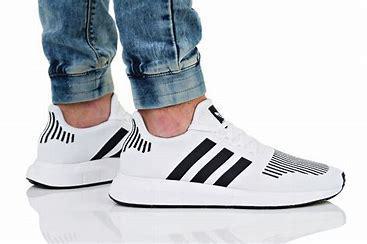
Brand: Adidas
Model: Swift Run